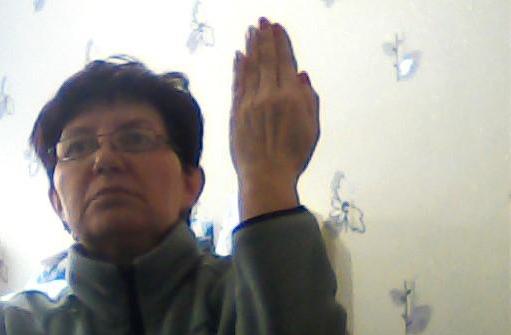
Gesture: stop_inverted